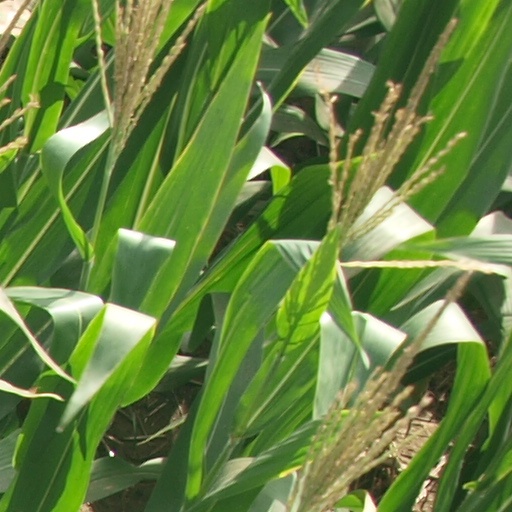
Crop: maize; corn